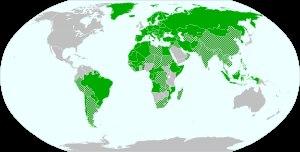
L’Europlug ou fiche CEE 7/16 est une prise électrique plate à deux pôles pour l'usage domestique du courant alternatif conçue pour des tensions jusqu'à 250 V et des courants jusqu'à 2,5 A. Elle est définie par la norme EN 50075:1990. Cette fiche est généralement moulée au bout d'un cordon électrique. Elle convient aux appareils de classe II.